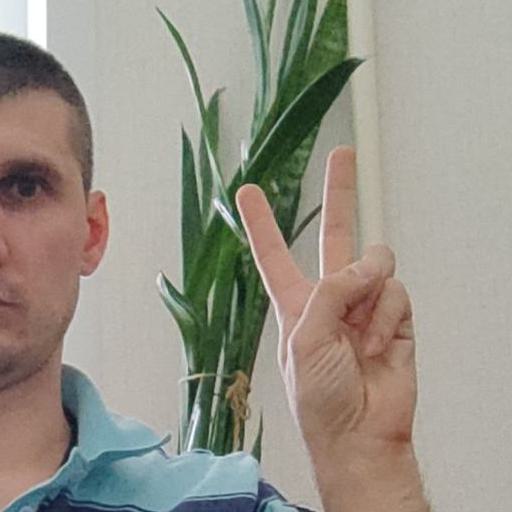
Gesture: peace